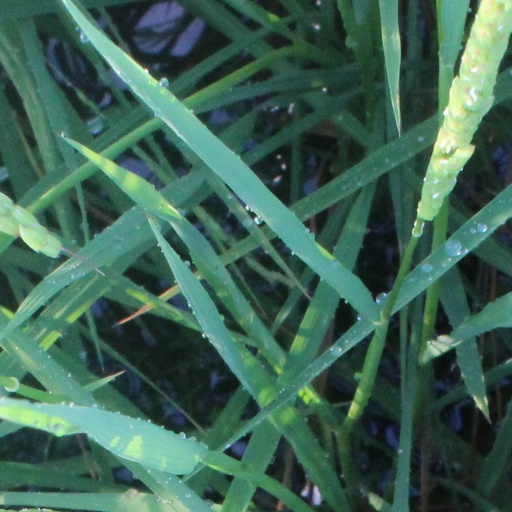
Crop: rice